Highland Clearances

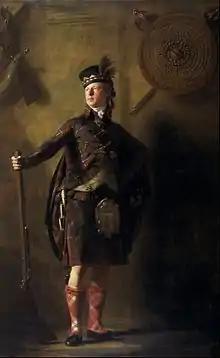
Portrait by Henry Raeburn of Alexander Ranaldson MacDonell of Glengarry in 1812. MacDonnell claimed to support Highland culture, while simultaneously clearing his tenants.

The flamboyant Alexander Ranaldson MacDonell of Glengarry portrayed himself as the last genuine specimen of the true Highland chief while his tenants (almost all Catholic) were subjected to a relentless process of eviction. He abandoned his disbanded regiment; its Catholic chaplain (later bishop), Alexander Macdonell led the men and their families to settle in Glengarry County, eastern Ontario, Canada.